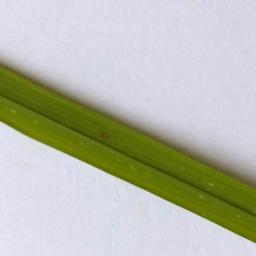
Label: Rice___Leaf_Blast